Bafut people

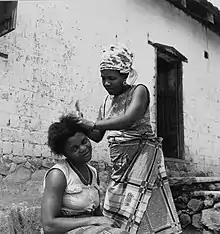
Bafut women (1960)

Bafut people, also known as Fut or Bufu people are a Grassfields ethnic group located in the Bafut Subdivision of the North West Province, Cameroon.